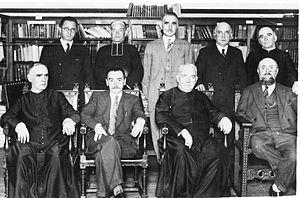
Certains membres de l'Euskaltzaindia en 1927 lors d'une réunion.
Resurrección María de Azkue Aberasturi, né le 5 août 1864 à Lekeitio, Biscaye et mort le 9 novembre 1951 à Bilbao, Biscaye, est un prêtre, musicien, écrivain et académicien basque qui fut président de l'Académie de la langue basque ou Euskaltzaindia dès sa création en 1919 jusqu'à sa mort en 1951. Il fut aussi membre de l'Académie royale espagnole en tant que représentant de la langue basque à partir de 1927.
L'Académie de la langue basque est l'institution académique officielle qui se consacre à la défense de la langue basque.
Bonifazio Etxegarai ou Bonifacio de Echegaray Corta, né le 5 juin 1878 à Zumaia et mort le 24 décembre 1956 à Durango, est un homme de loi, un écrivain et académicien basque espagnol de langue espagnole.
Seber Altube Lertxundi, Severo Altube ou Sebero Altube né le 8 novembre 1879 à Arrasate et mort le 27 août 1963 à Guernica est un écrivain, philologue, musicien et académicien basque espagnol de langue basque et espagnole.
Julio Urquijo ou Julio Urkixo Ibarra, né le 3 avril 1871 à Deusto et mort le 30 octobre 1950 à Saint-Sébastien, est un écrivain, bascologue et académicien basque espagnol.
Jean Élissalde Salaberry ou Jean Elizalde et surtout connu sous le surnom de Zerbitzari ou parfois Azkaindarra et Bilharia, né le 29 août 1883 à Ascain et mort et le 5 mai 1961 à Gréciette, est un écrivain, prêtre, poète et académicien basque français de langue basque.
Ascain est une commune française située dans le département des Pyrénées-Atlantiques en région Nouvelle-Aquitaine et frontalière avec l’Espagne au sommet de la Rhune, ultime sommet pyrénéen occidental situé à six kilomètres de la côte atlantique. Elle s’est développée sur la Nivelle, court fleuve qui naît en Espagne et qui draine une partie du Pays basque intérieur.
Raimundo German Olabide Carrera ou Erramun Olabide, né le 15 mars 1869 à Vitoria-Gasteiz et mort le 9 septembre 1942 à Toulouse, un prêtre, linguiste, traducteur, écrivain et académicien basque espagnol de langue basque et espagnole.
Nikolas Ormaetxea ou Orixe, né le 6 décembre 1888 à Orexa et mort le 9 octobre 1961 à Añorga, est un écrivain et académicien basque espagnol de langue basque.
Georges Lacombe ou Georges Lakonbe, né le 31 janvier 1879 à Orthez et mort le juillet 1947 à Paris, est un linguiste, bascologue et académicien basque français de langue basque et française.